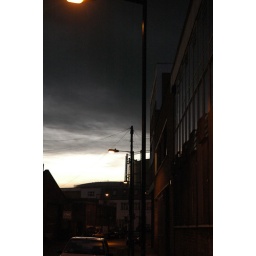
evening night sky in vyner street